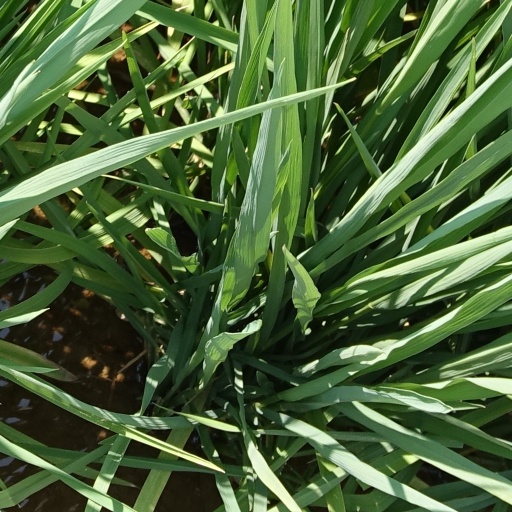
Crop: rice